The Patchwork Girl of Oz

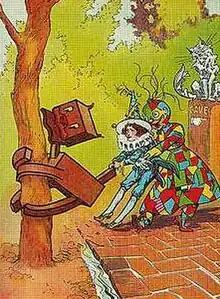
The Woozy, Ojo, Scraps, and Bungle in an illustration by John R. Neill

Ojo and the patchwork girl (who names herself Scraps), along with Bungle, embark on a journey to obtain the magic ingredients: a six-leaved clover, the wing of a yellow butterfly, water from a dark well, a drop of oil from a live man's body, and three hairs from a Woozy's tail. Scraps exhibits a wild, carefree personality, and she is prone to spontaneous recitation of nonsense poetry. After several adventures, they meet a Woozy, a blocky quadruped who agrees to let them have three hairs from its tail—but they are unable to remove the hairs, so they take the Woozy along with them.